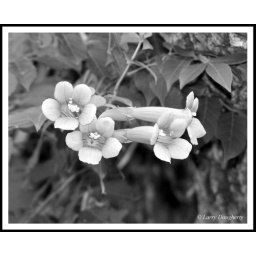
Trumpet vine blooms in black and white at City Park in New Orleans.